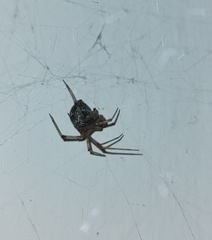
Species: Parasteatoda_tepidariorum